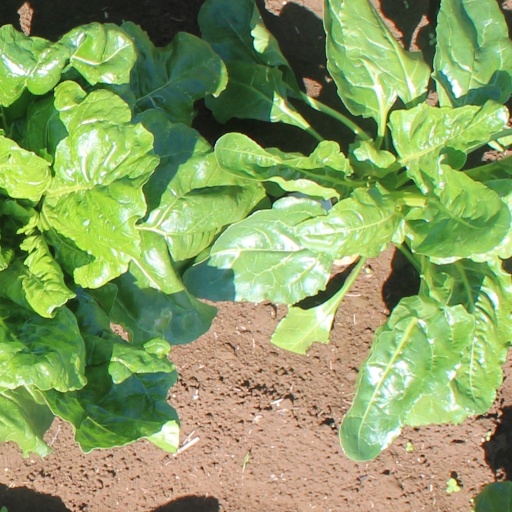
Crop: sugar beet